Hawker Hunter

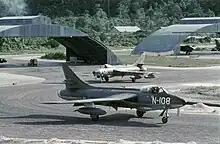
A pair of Dutch Hunter F.4 aircraft operating out of Mokmer airport in New Guinea, 1962.

The Hunter fleet endured several attempts to procure successor aircraft to the type; in the case of the Dassault Mirage III this had been due to excessive cost overruns and poor project management rather than the attributes of the Hunter itself. A second attempt to replace the Hunter resulted in a competition between the French Dassault Milan and the U.S. LTV A-7 Corsair II. Although the A-7 was eventually chosen as the winner, it would not be purchased and further 30 refurbished Hunters (22 F.58As and eight T.68 trainers) were purchased in 1974 instead.